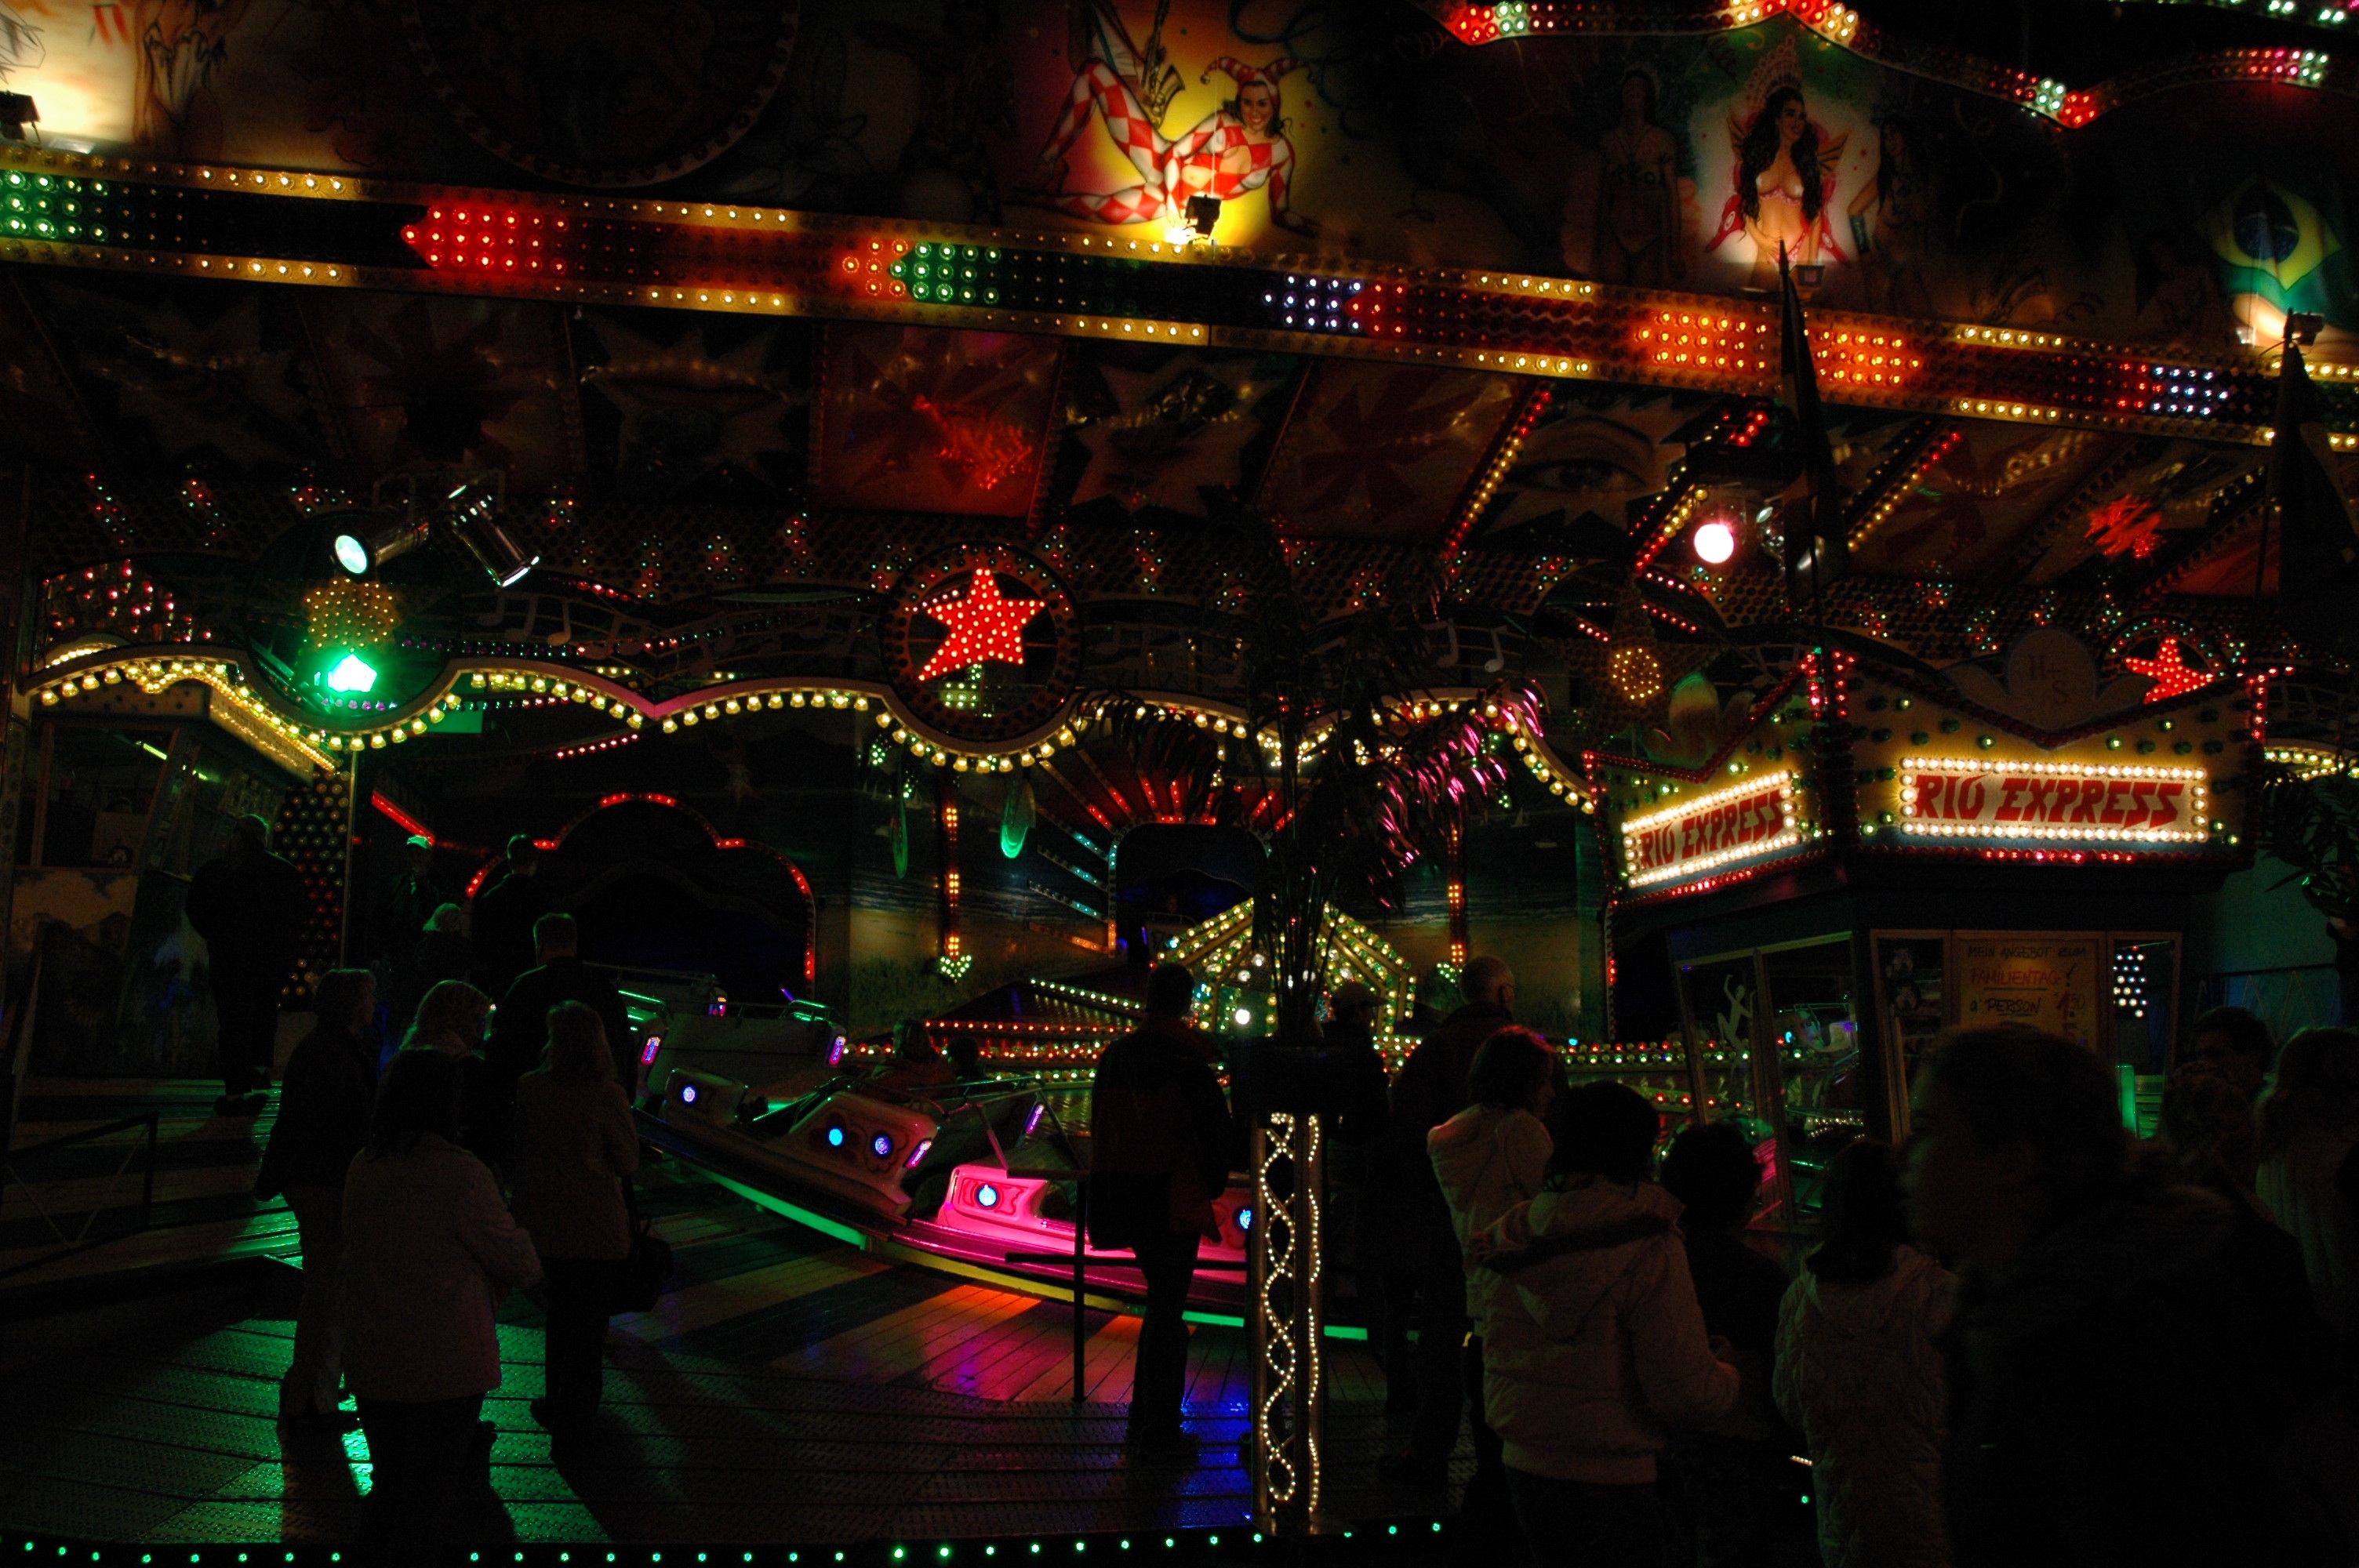
light, night, atmosphere, crowd, evening, lighting, party, funfair, entertainment, nightclub, christmas lights, party lights